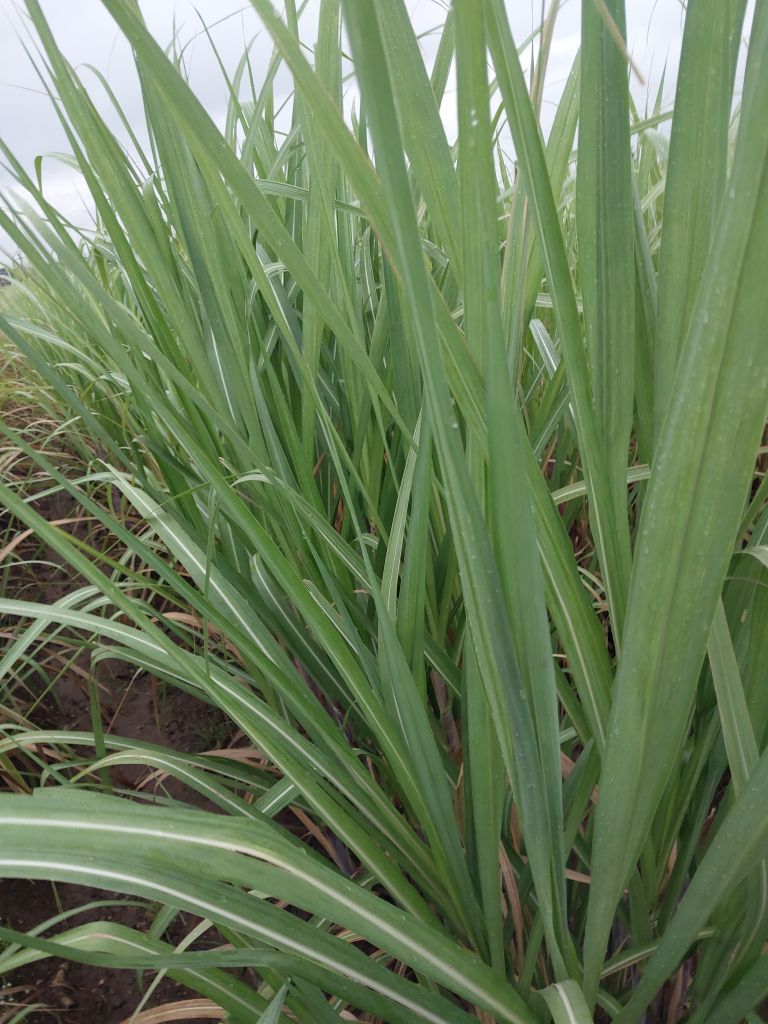
Label: Healthy